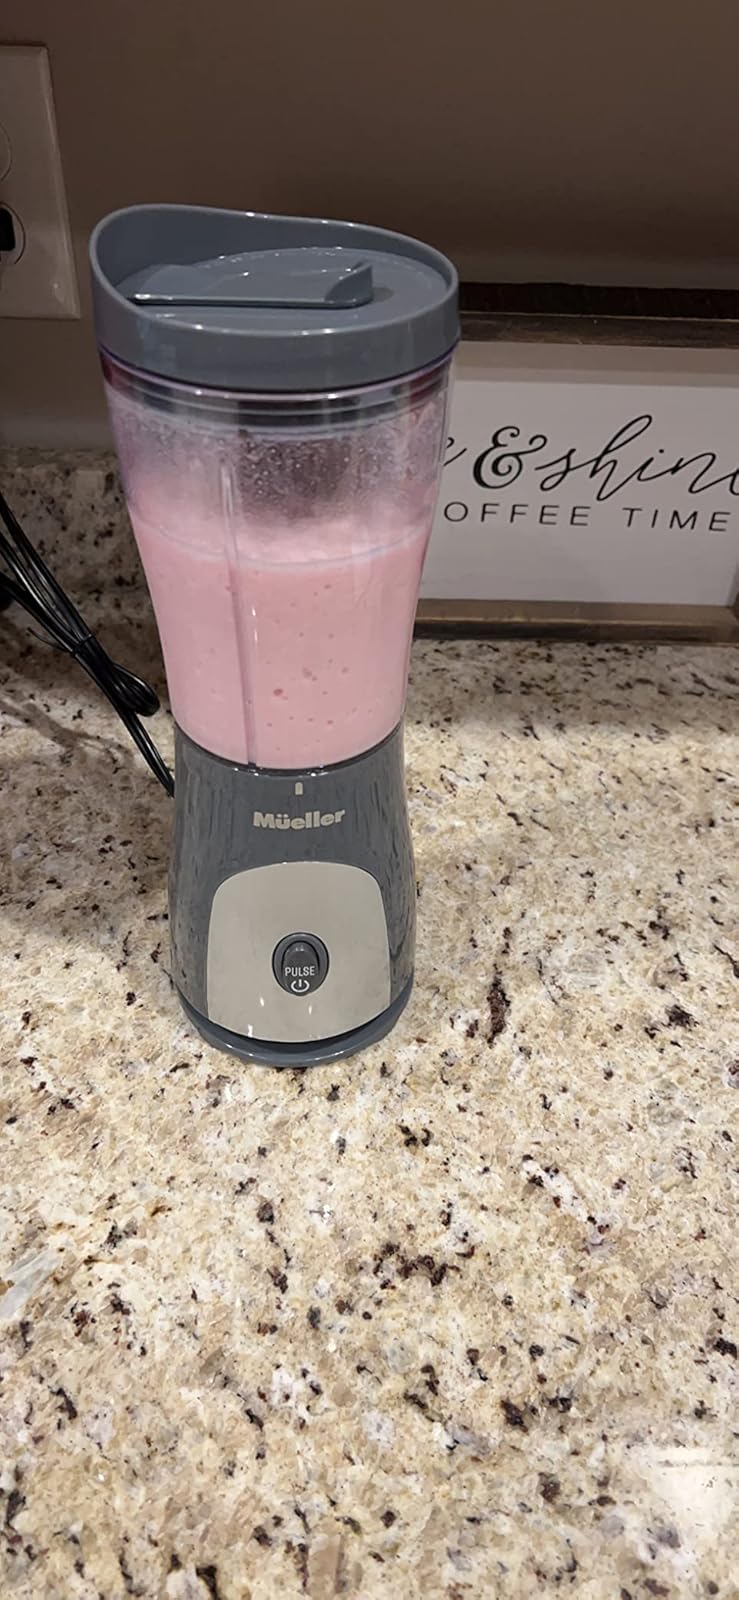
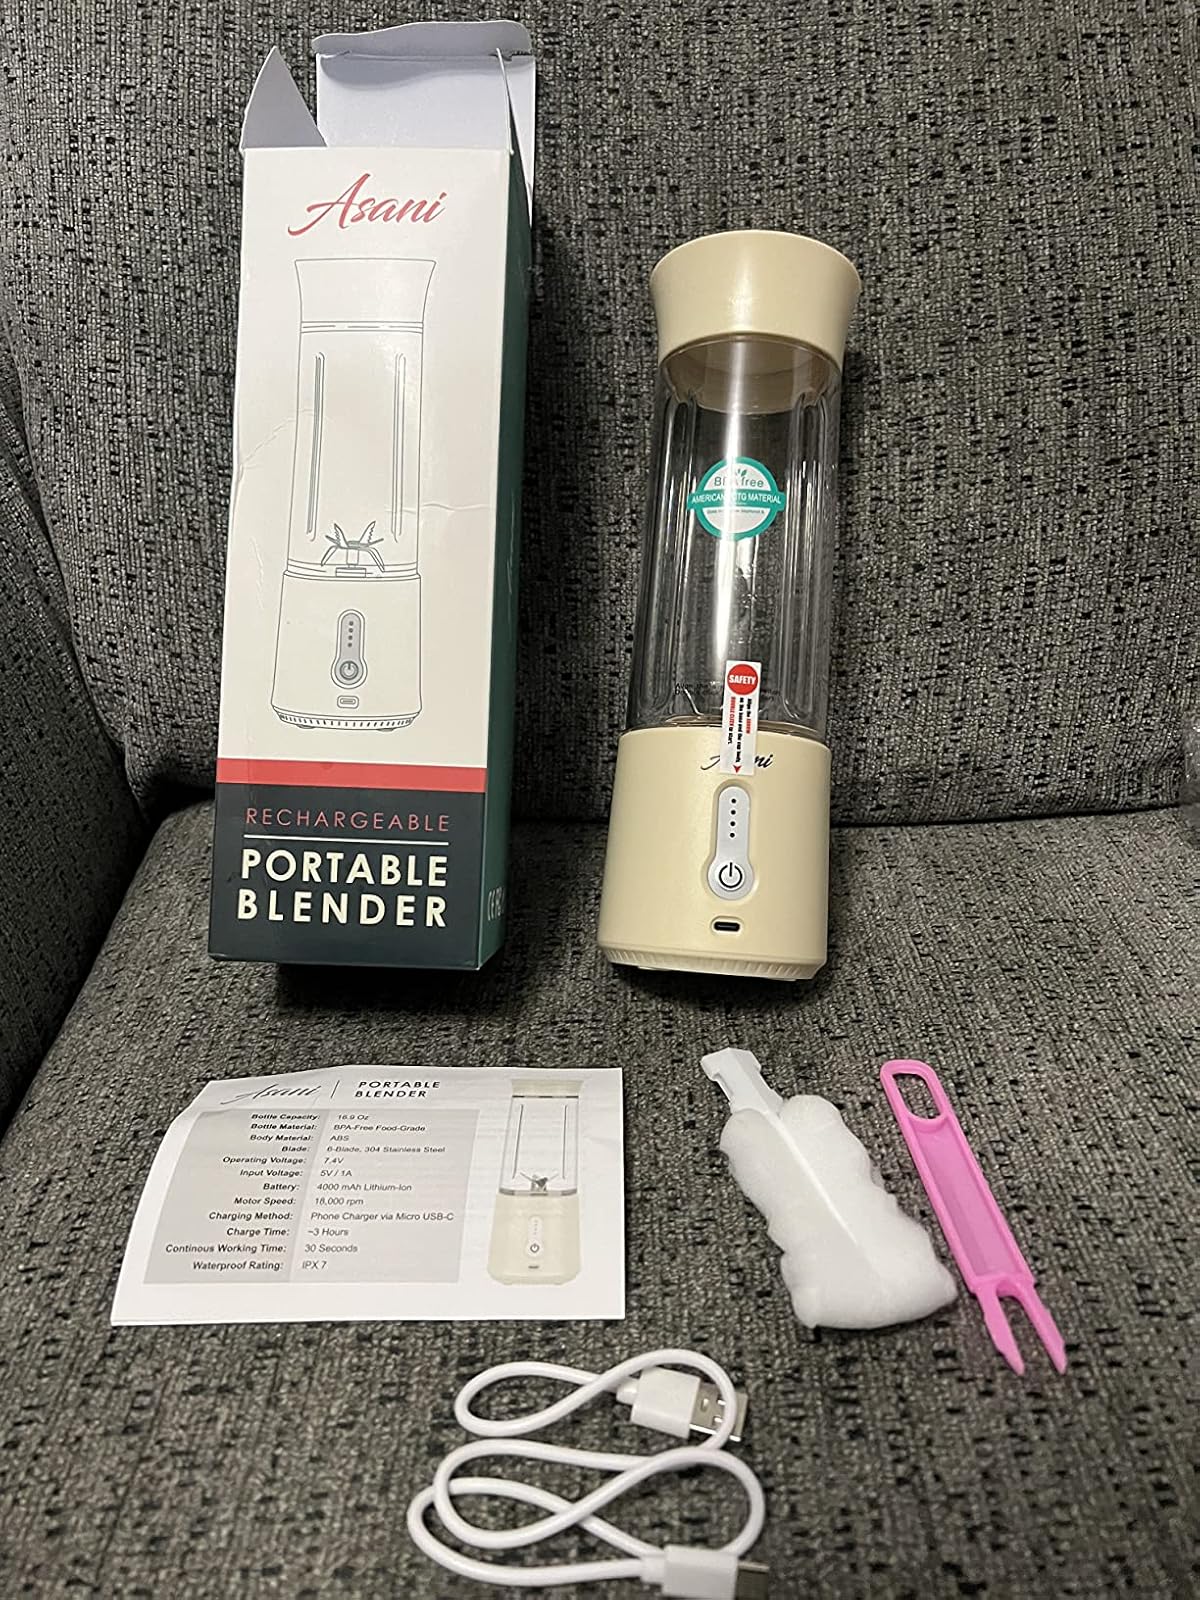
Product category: items_blender
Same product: no